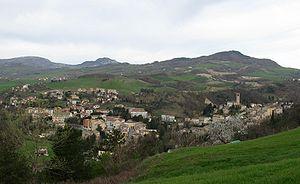
L'association I Borghi più belli d'Italia est née en mars 2001 sous l'impulsion de Conseil du tourisme de l'ANCI.
Macerata Feltria est une commune italienne de la province de Pesaro et Urbino dans la région Marches en Italie.